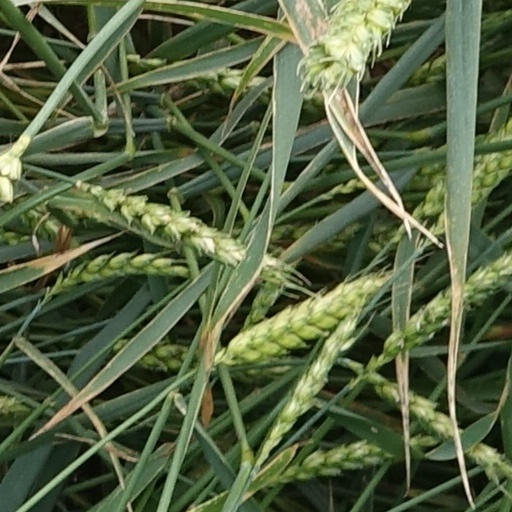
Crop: wheat